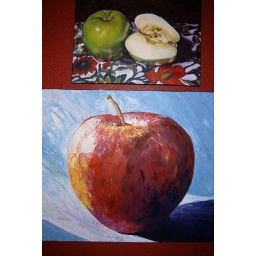
red apple painted in 3 hour art class with palette knife only - no brushes allowed